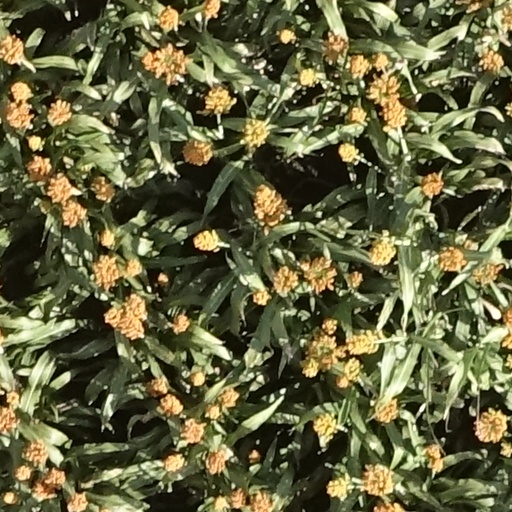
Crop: sorghum